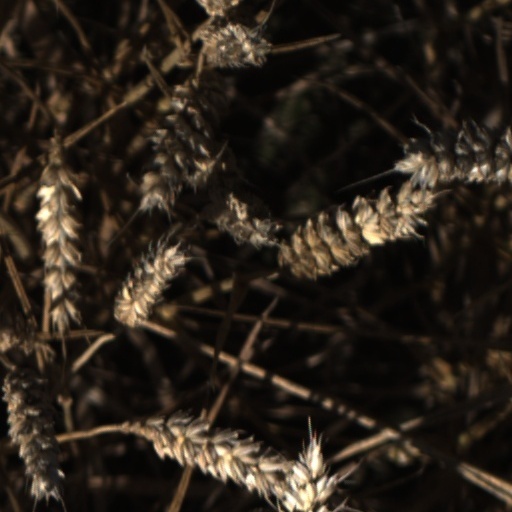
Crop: wheat